Sculpture of the United States

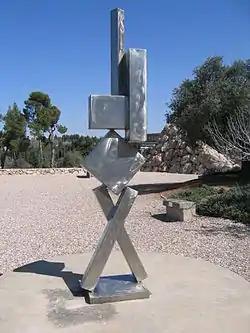
David Smith (1906–1965), "CUBI VI," (1963, from Smith's "Cubi series"), Israel Museum, Jerusalem.

The figure returned in the 1960s, but without the beaux-arts figurative tradition, sometimes even as life-casts like those George Segal made with plaster. Jim Gary created life-sized figures composed of metal washers and hardware almost invisibly welded together, as well as those of stained glass and even used automobile parts and tools in his sculptures.